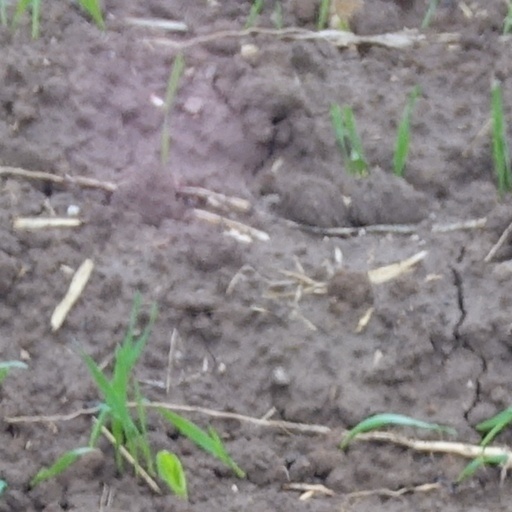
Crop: wheat